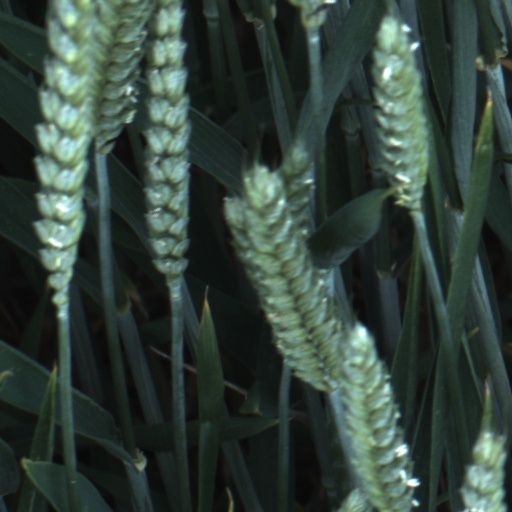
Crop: wheat